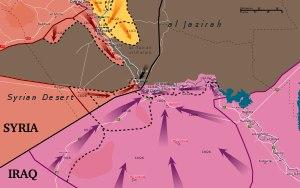
La bataille d'al-Qaïm a lieu lors de la seconde guerre civile irakienne. Elle débute le 26 octobre 2017 par une offensive des forces irakiennes et alliées visant à reprendre la ville d'al-Qaïm et ses envions, qui forment alors la dernière poche tenue par l'État islamique en Irak. Al-Qaïm est reprise le 3 novembre, suivie par la petite ville voisine de Rawa le 17 novembre. Au terme de l'offensive, l'État islamique perd les dernières villes qu'il contrôlait en Irak.